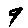
Label: 9